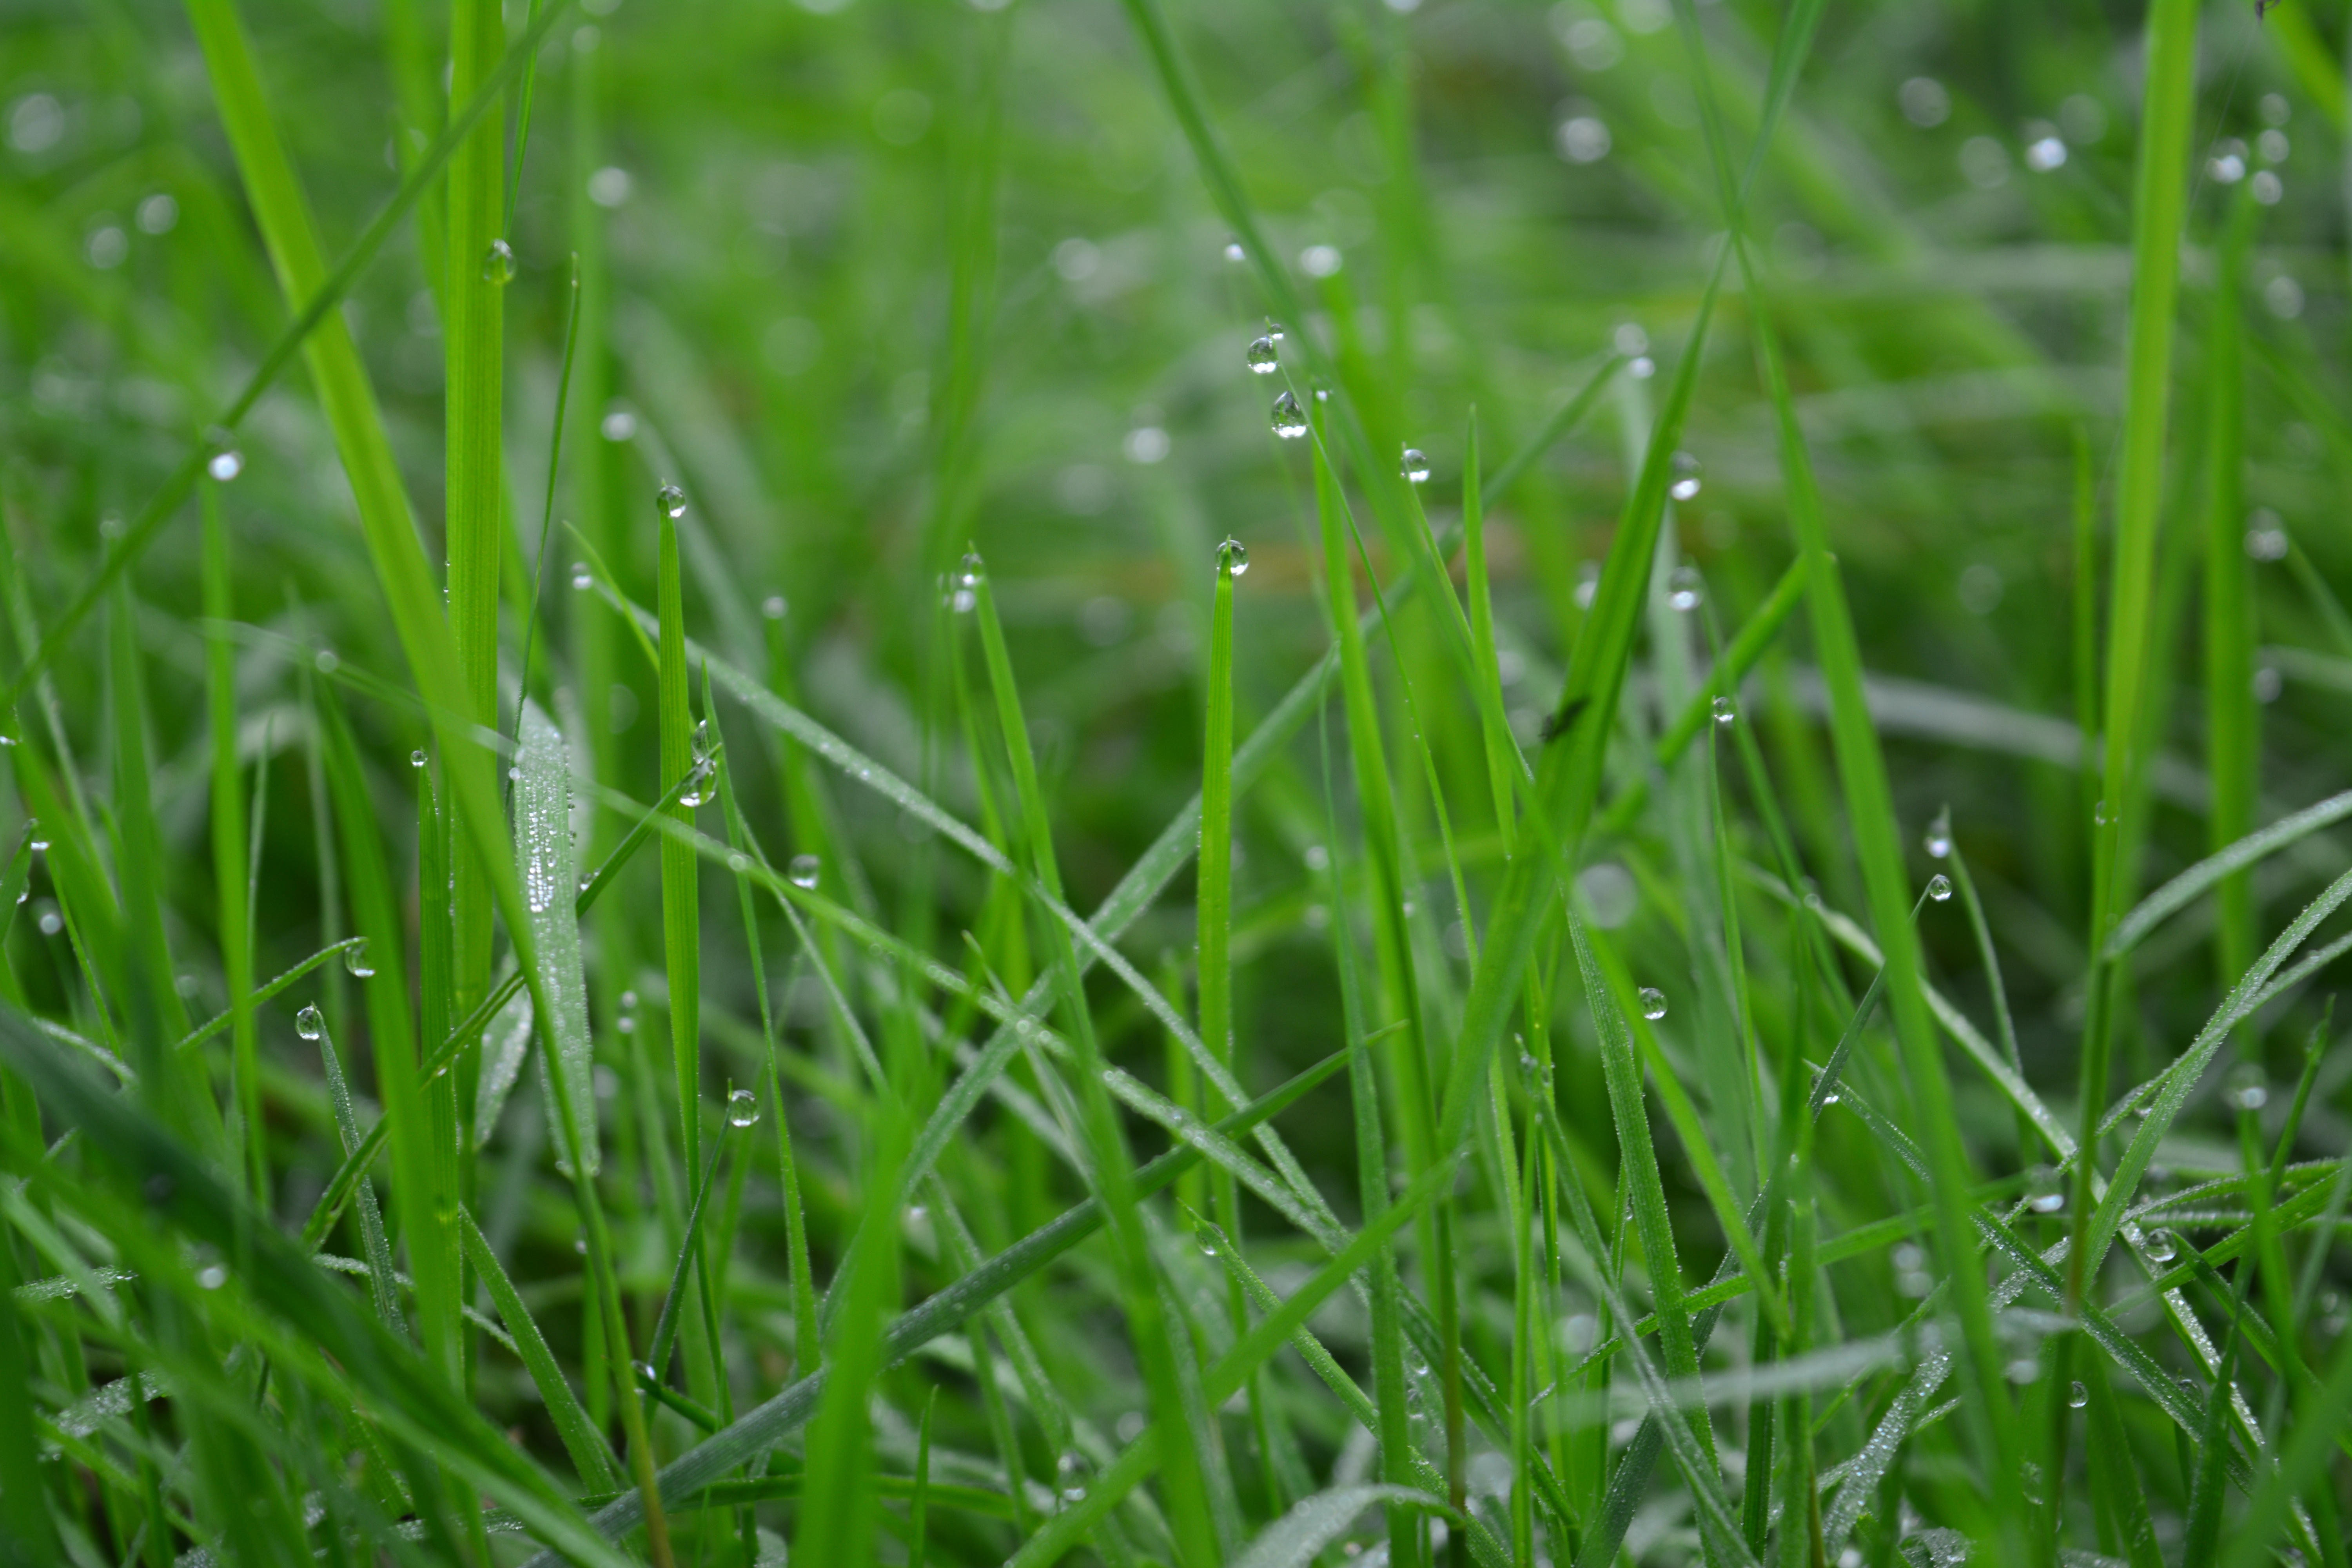
grass, dew, plant, field, lawn, meadow, prairie, morning, leaf, flower, green, grassland, dewdrops, moisture, green grass, macro photography, flowering plant, natural environment, grass family, plant stem, land plant